Jon Hendricks

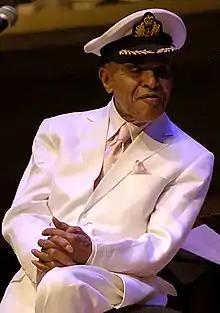
Hendricks in 2008

John Carl Hendricks (September 16, 1921 – November 22, 2017), known professionally as Jon Hendricks, was an American jazz lyricist and singer. He is one of the originators of vocalese, which adds lyrics to existing instrumental songs and replaces many instruments with vocalists, such as the big-band arrangements of Duke Ellington and Count Basie. He is considered one of the best practitioners of scat singing, which involves vocal jazz soloing. Jazz critic and historian Leonard Feather called him the "Poet Laureate of Jazz", while "Time" dubbed him the "James Joyce of Jive". Al Jarreau called him "pound-for-pound the best jazz singer on the planet—maybe that's ever been".